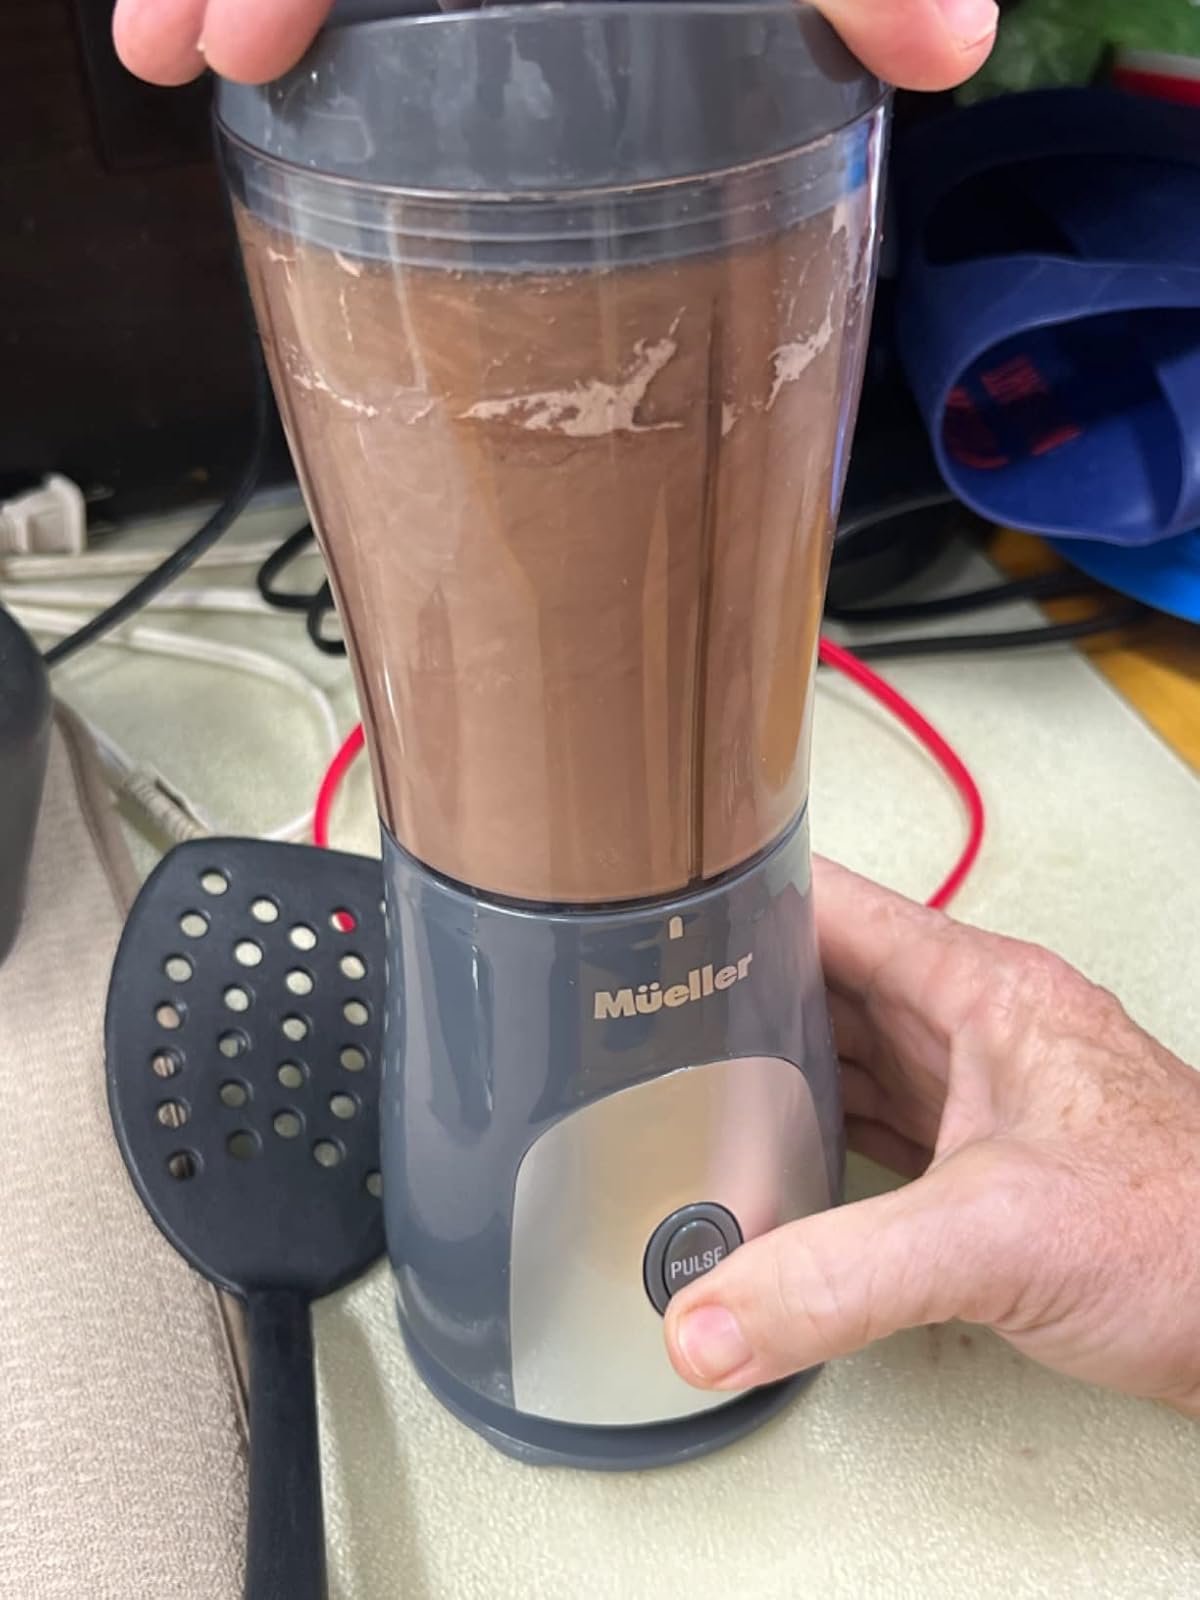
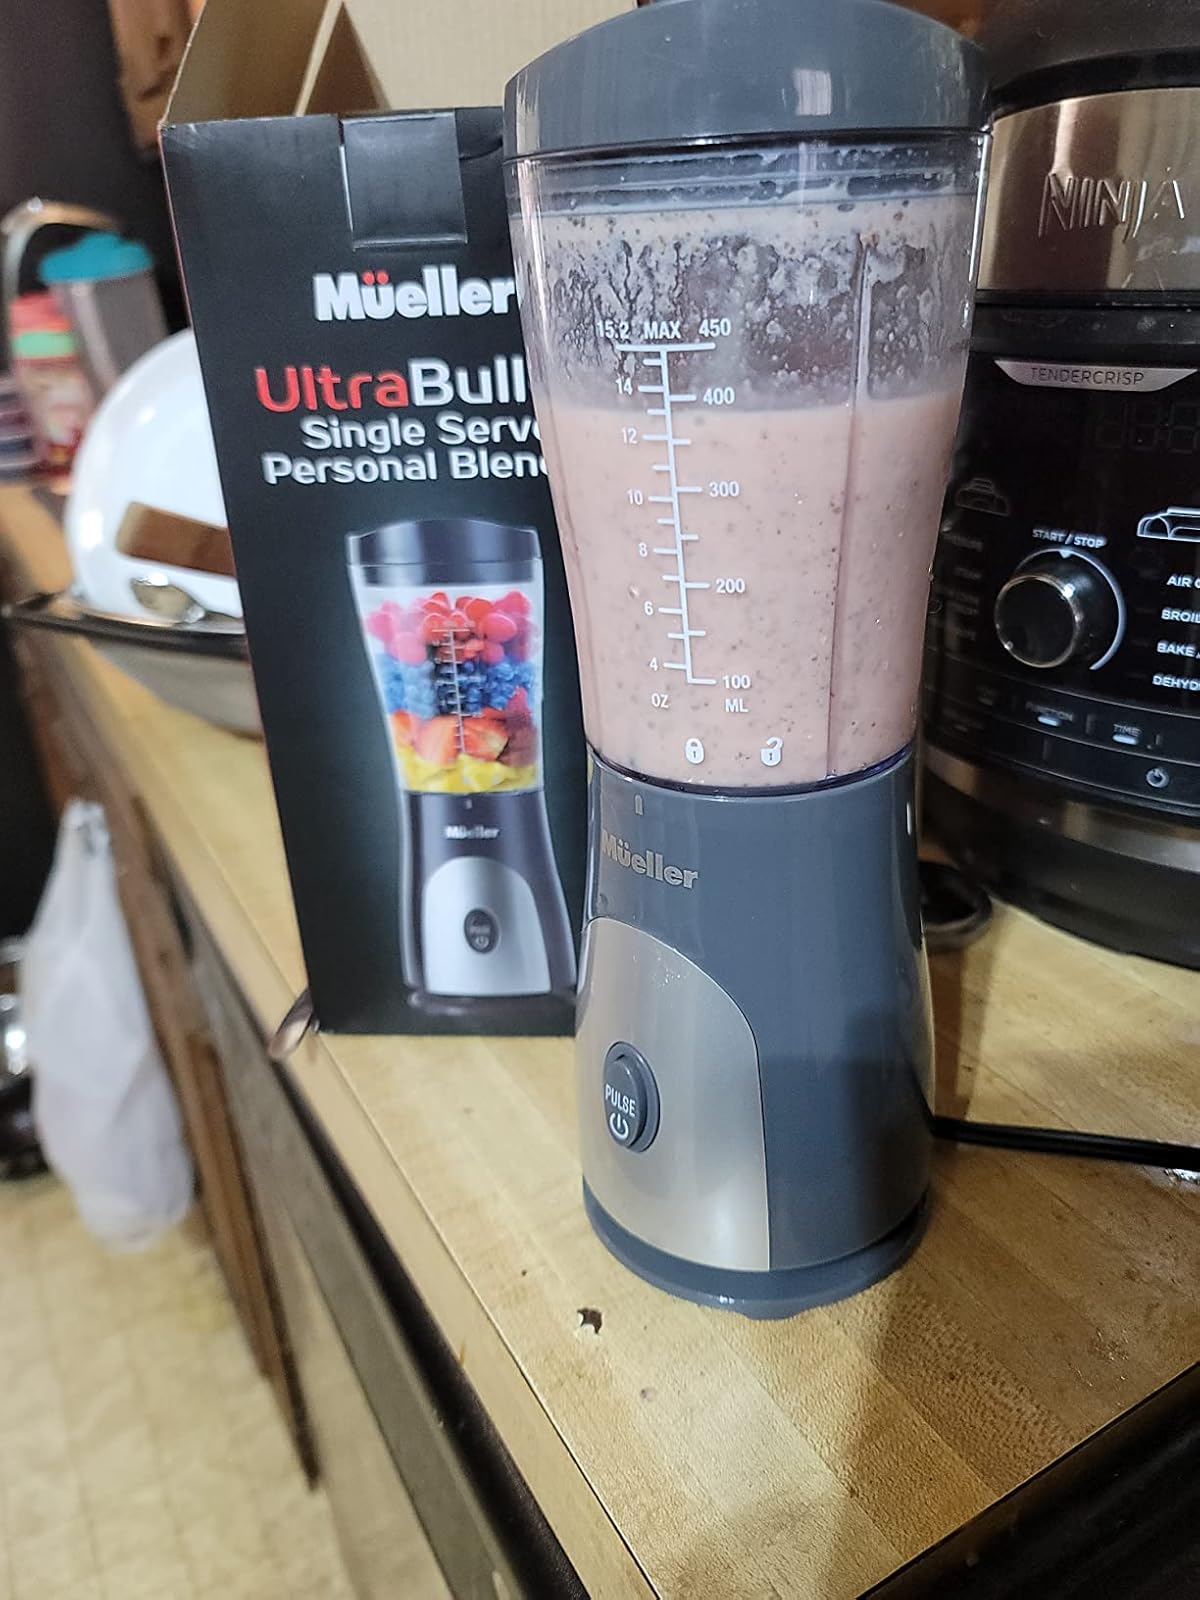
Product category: items_blender
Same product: yes